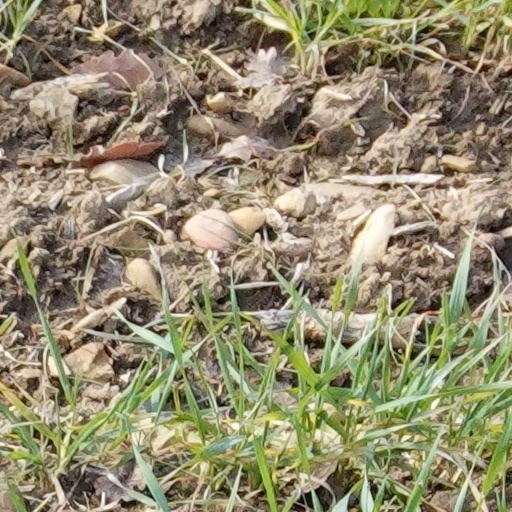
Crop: wheat